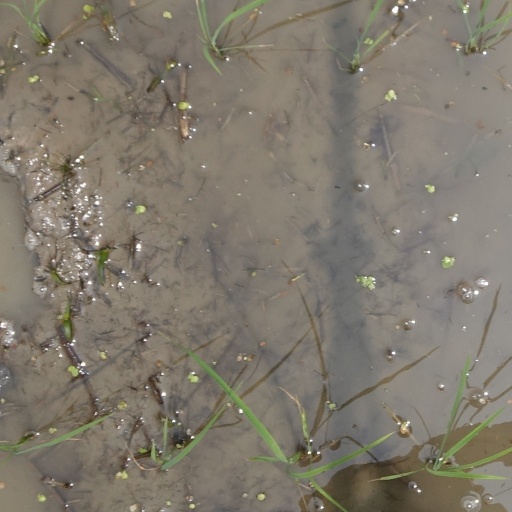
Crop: rice